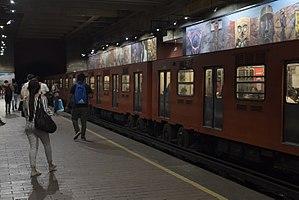
Copilco est une station de la Ligne 3 du métro de Mexico. Il est situé au sud de Mexico, dans la délégation Coyoacán.